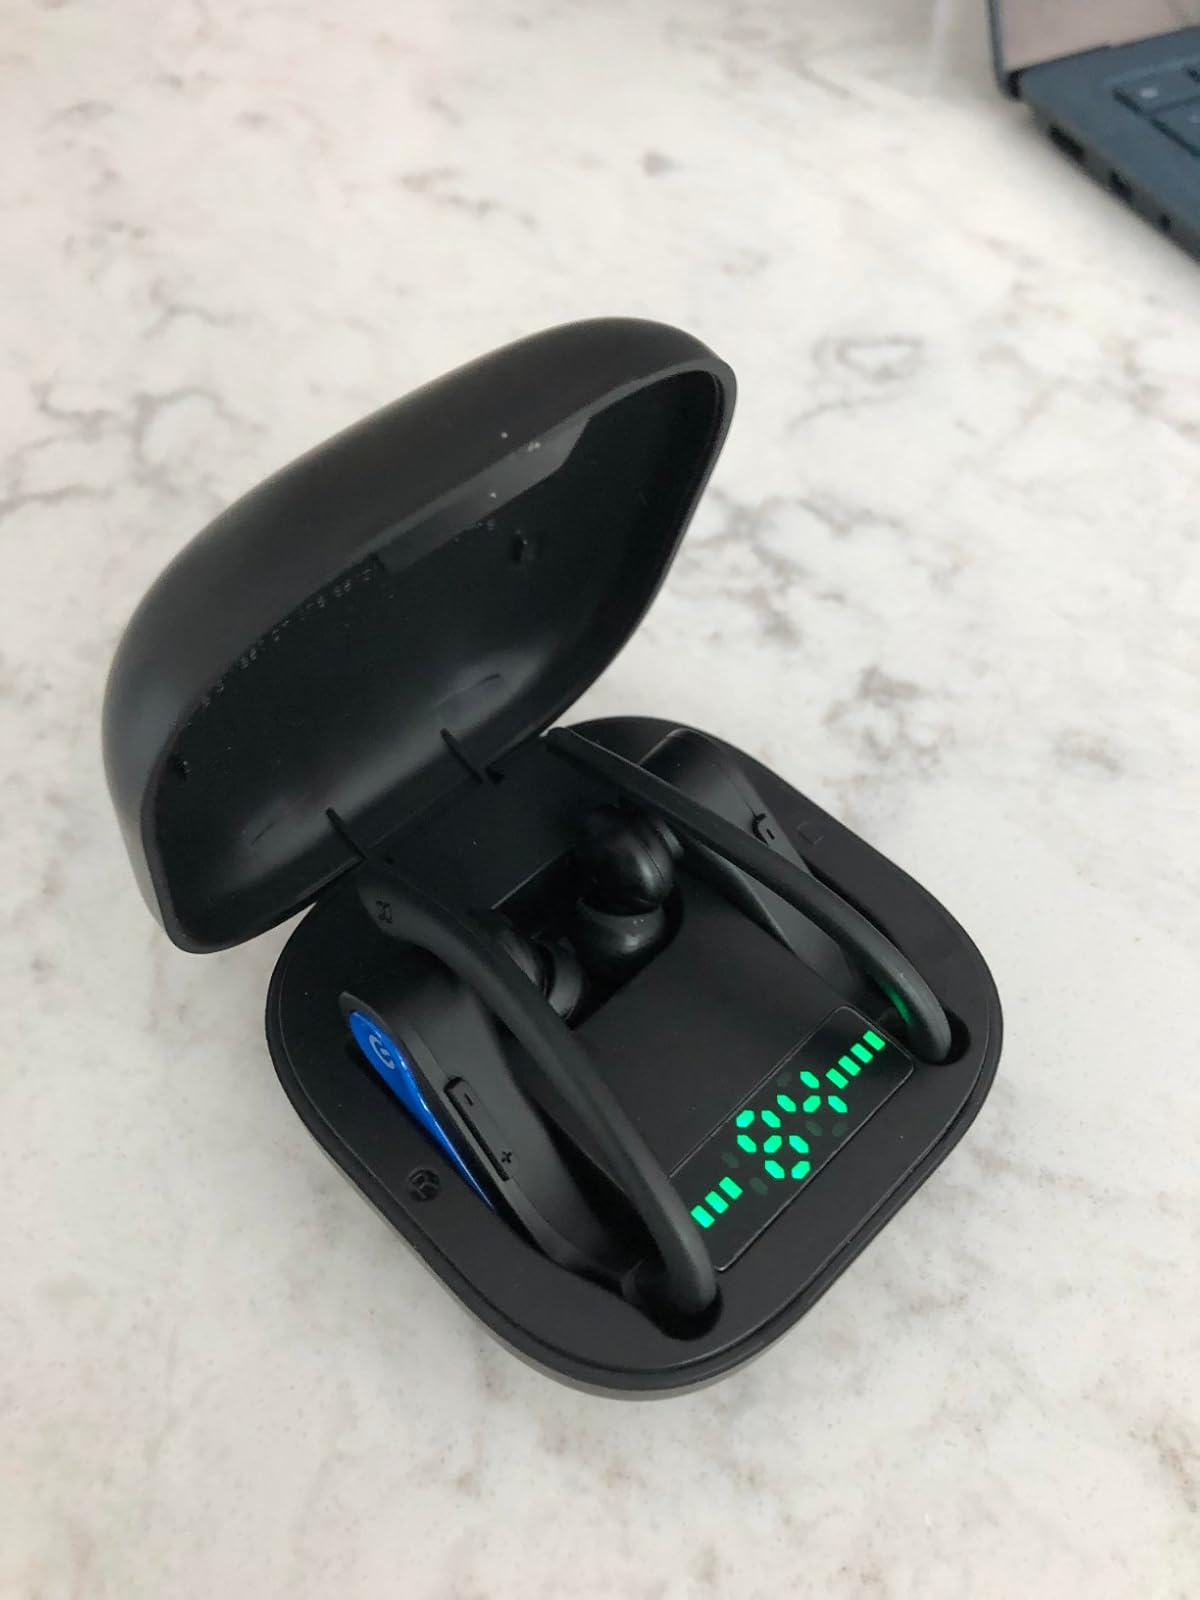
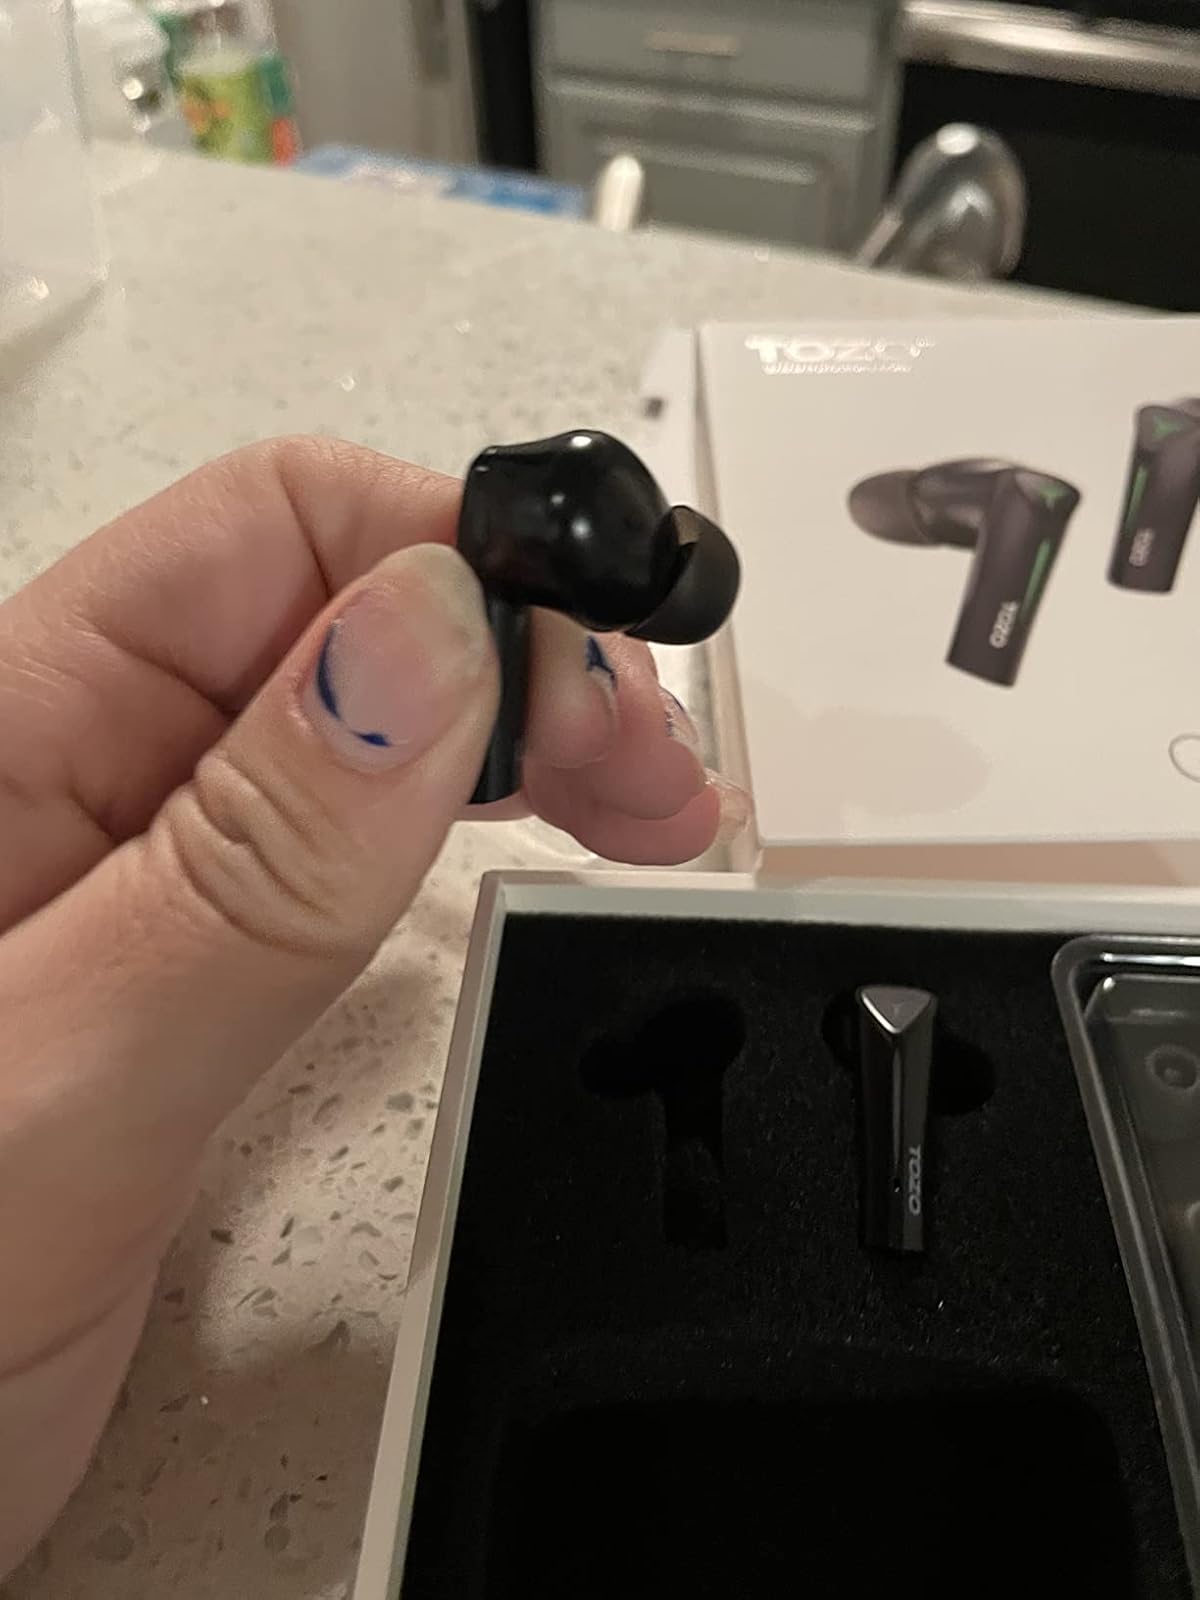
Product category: earbuds
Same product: no